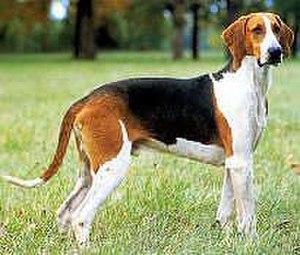
Anglo-Français de petite vénerie Plattdüütsch: Hund vun de Rass Lütt Anglo-Franzoos Polski: Mały gończy anglo-francuski
L'anglo-français de petite vénerie est une race de chiens originaire de France. C'est un chien courant de taille moyenne, de type anglo-français, à la robe tricolore, blanc et noir ou blanc et orange. De création récente, l'anglo-français de petite vénerie est un chien de chasse pour tout type de gibier, pour la chasse à courre ou la chasse à pied.
Le terme français désigne, en cynologie, plusieurs races de chien courant, d'origine française.